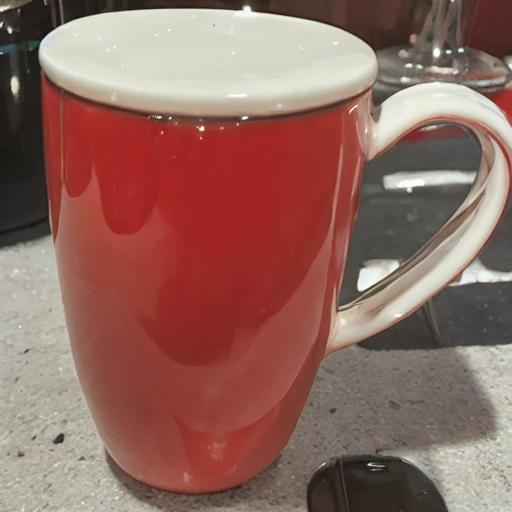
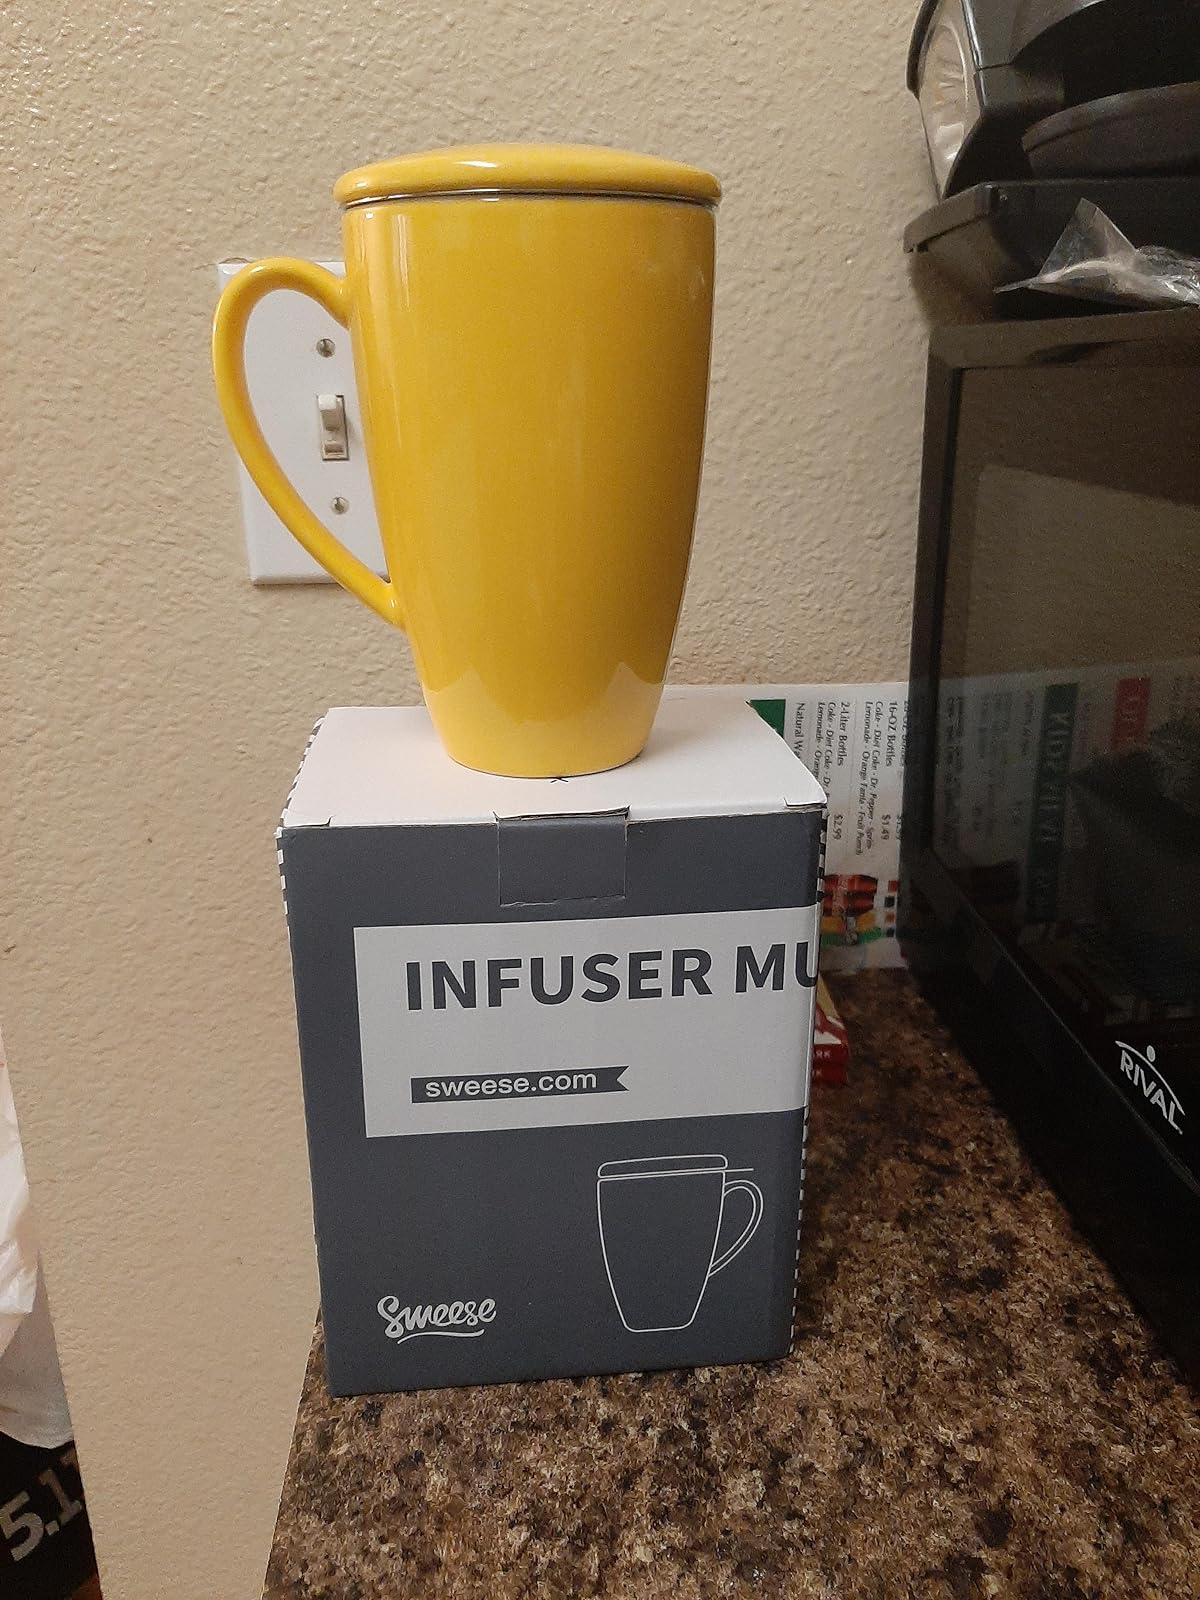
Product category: items_mug
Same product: no